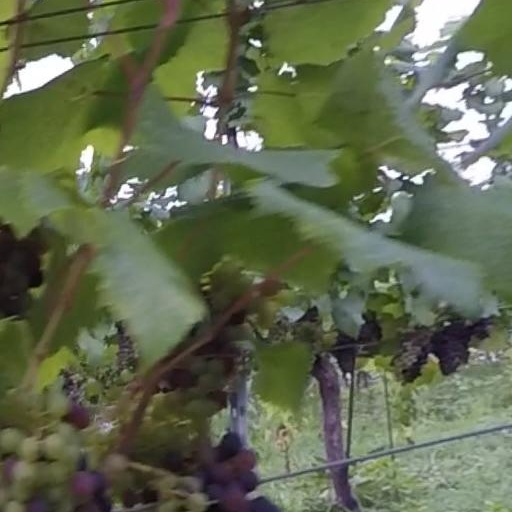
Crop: grape